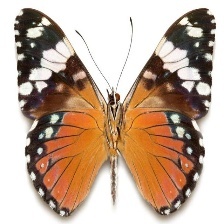
Species: RED CRACKER